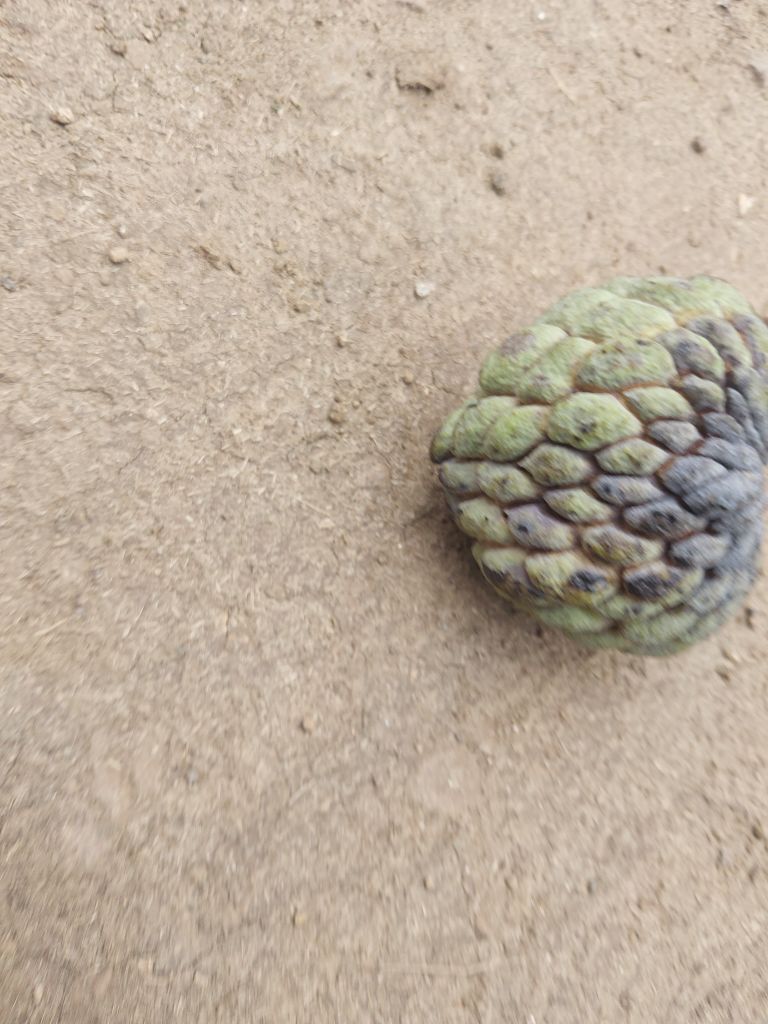
Disease label: Blank Canker